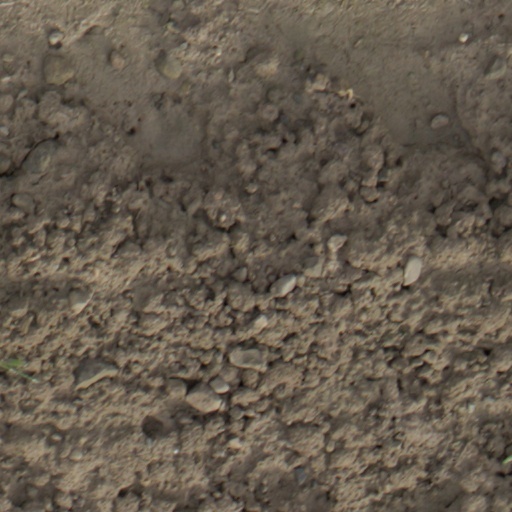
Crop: wheat